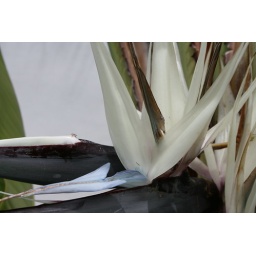
flowers and trees in San Diego, CA